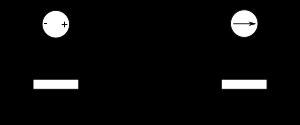
Un graphe de liaisons — également appelé graphe à liens ou bond graph — est une représentation graphique d'un système dynamique physique qui représente les transferts d'énergie dans le système. Les graphes de liaisons sont basés sur le principe de la conservation de la puissance. Les liens d'un graphe de liaisons sont des symboles qui représentent soit des flux d'énergie, soit des flux d'information.